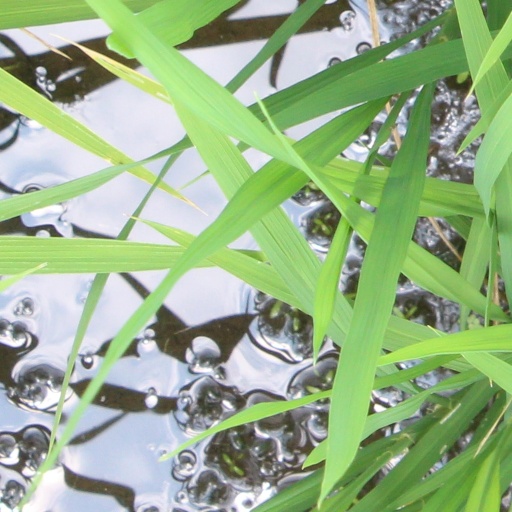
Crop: rice